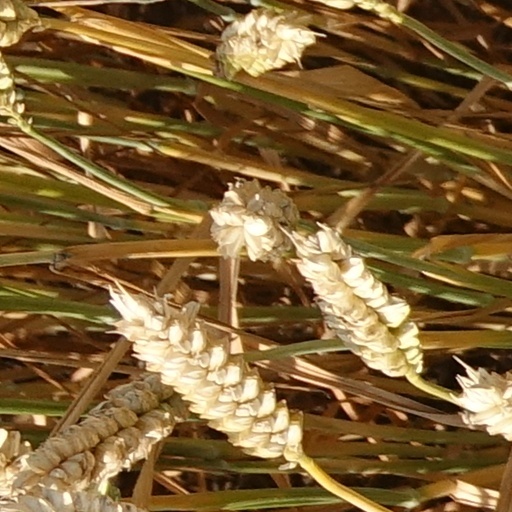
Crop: wheat